First Mexican Empire

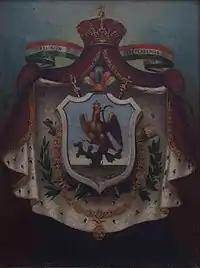
Coat of arms of the First Mexican Empire.

The Spanish Empire disintegrated in the wake of Napoleon's invasion of Spain and the overthrow of the Spanish Bourbons in 1808. Throughout Spain and its viceroyalties there was a widespread refusal to recognize Napoleon's brother Joseph I as the new French-backed king of Spain. In New Spain cleric Miguel Hidalgo y Costilla, who had long been part of a circle of intellectuals who sought to reform the colonial system, triggered the Mexican War of Independence in 1810, a decade of warfare between insurgents for independence from Spain and royalists seeking to maintain the existing colonial order. The insurgency was initially led by Hidalgo, who was captured and executed in 1811, then succeeded by Father José María Morelos, who was likewise captured and executed in 1815. Remaining insurgents, including Vicente Guerrero, waged guerrilla warfare in the countryside of southern Mexico. Agustín de Iturbide was a Mexican officer in the Spanish army, a member of the Mexican elite loyal to Spain. When Liberals in Spain seized power in 1820, re-established the Spanish Constitution of 1812, forcing limits on the power of Ferdinand VII of Spain and curtailing privileges of established elites and institutions, Mexican elites saw their interests threatened. In view of this, Iturbide sought an alliance with Mexican insurgents, drawing up the Plan of Iguala and gaining the support of insurgent leader Vicente Guerrero and others. They created the Army of the Three Guarantees, which brought about Mexican independence from Spain in September 1821.